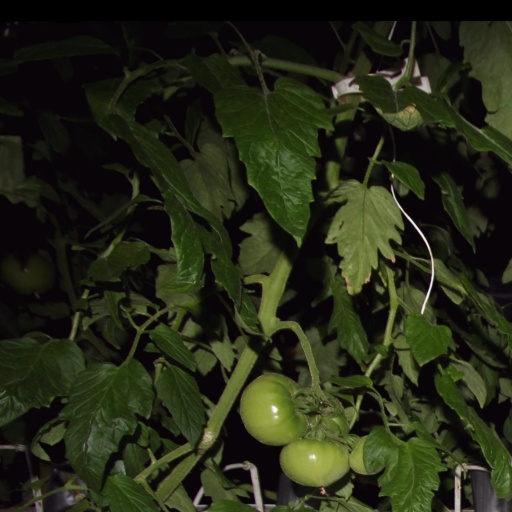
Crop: tomato